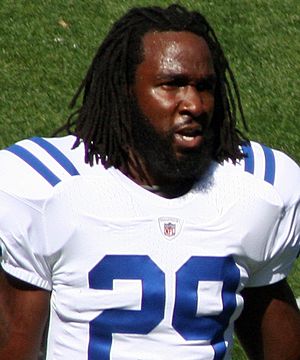
Joseph Addai
Joseph Addai
Joseph Kwahu Duah Addai Jr. er en amerikansk footballspiller, der spiller i NFL som running back. Addai er i øjeblikket foruden et hold, og er derfor free agent. Addai har spillet for Indianapolis Colts i perioden 2006-2011, og for New England Patriots i 2012.